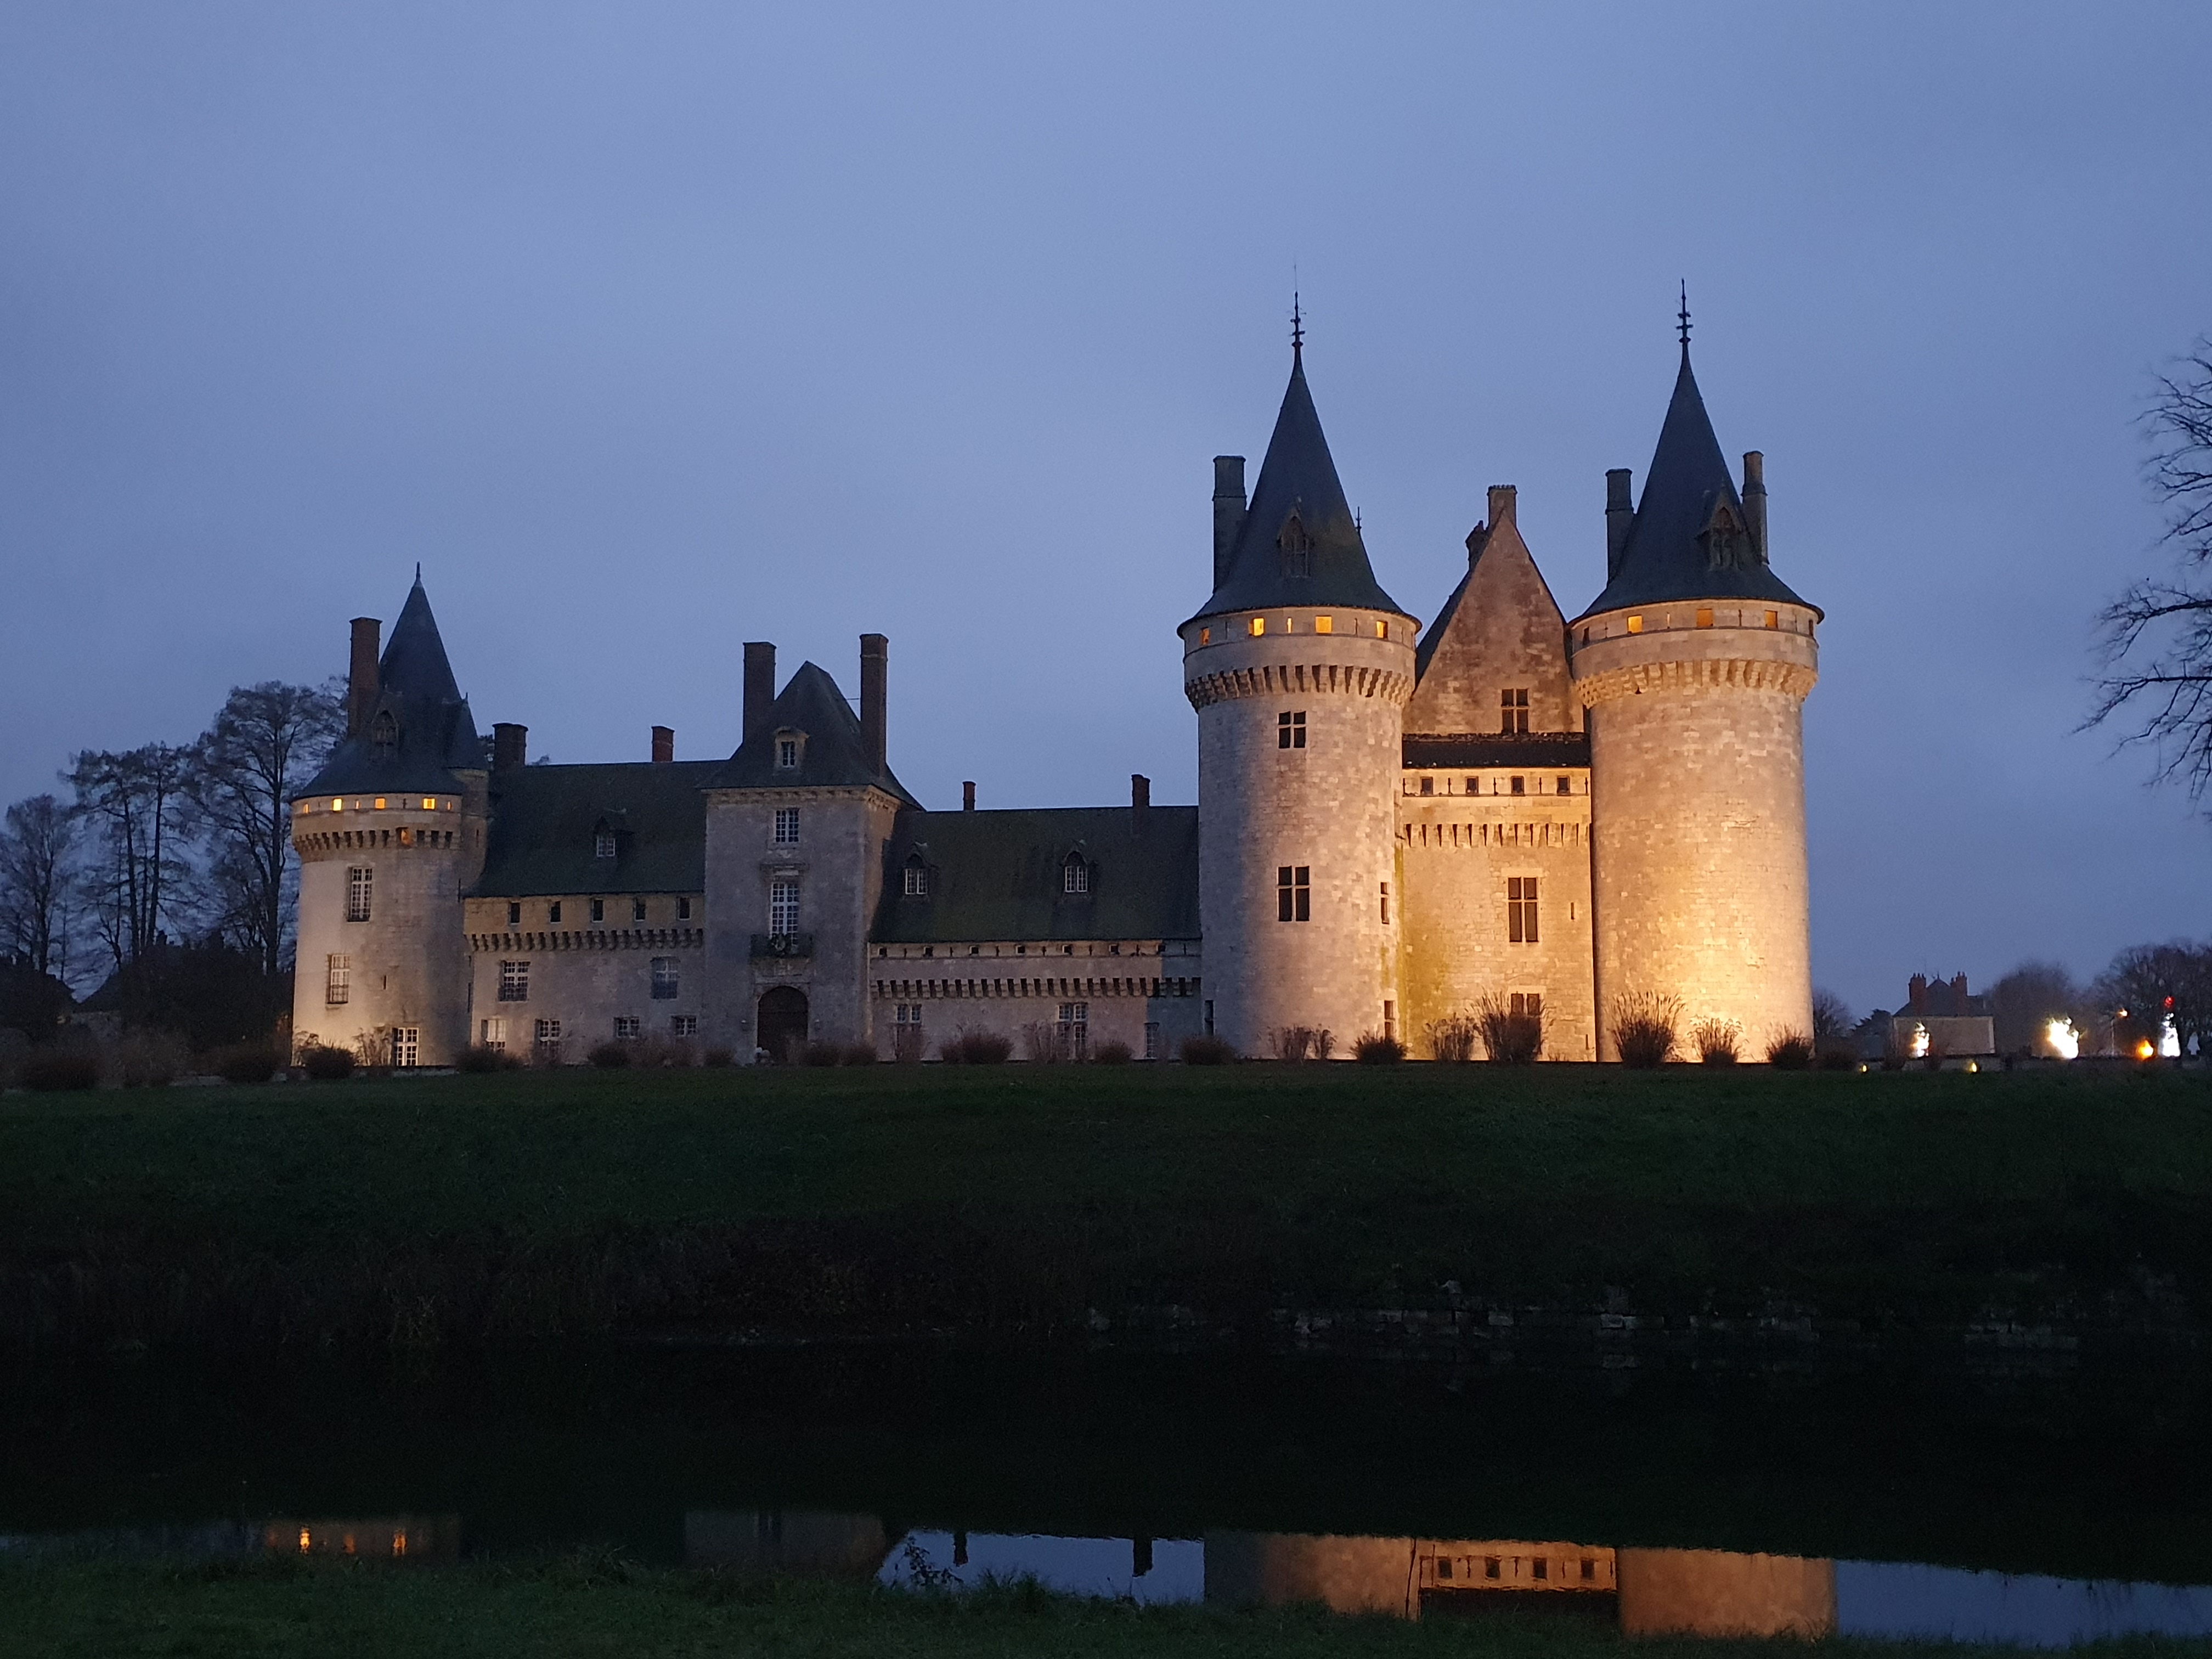
sully, loire, castle, middle ages, france, french, loiret, fortress, keep, moat, sange, royalty, king, queen, duke, tourism, night, dark, tower, architecture, property, facade, building, landmark, palace, manor house, evening, chateau, medieval architecture, morning, house, turret, estate, history, dusk, stately home, reflection, mansion, tourist attraction, water castle, historic site, spire, steeple, historic house, listed building, classical architecture